Old Administration Building (Bryce Canyon National Park)

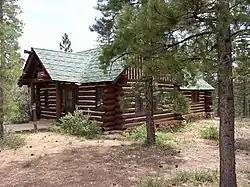

The Old Administration Building at Bryce Canyon National Park, Utah, U.S.A., also known as the Bryce Canyon Nature Museum, was the first National Park Service building built within the park. Located near Sunrise Point in a heavily used portion of the park, the building was designed by the National Park Service Branch of Plans and Designs in the National Park Service Rustic style preferred at the time for park structures. It is in the immediate vicinity of the Bryce Inn.